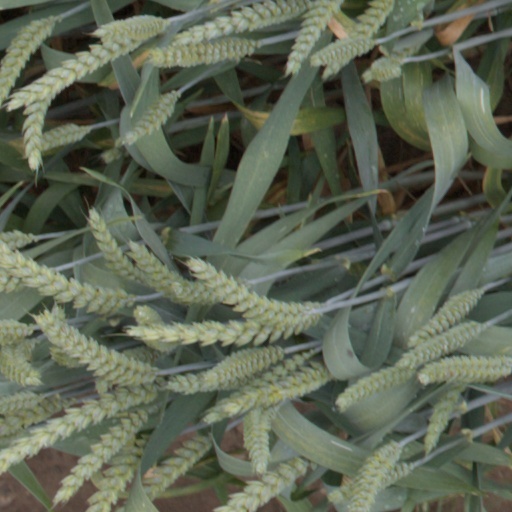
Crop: wheat